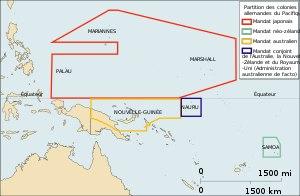
L'histoire de Nauru est celle d'une petite île de 21 km² isolée au sein du Pacifique central et qui forme aujourd'hui un État indépendant : la République de Nauru. Les événements antérieurs à sa colonisation à la fin du XIXᵉ siècle sont peu connus faute de sources écrites et en la quasi-absence de données archéologiques. Les faits postérieurs sont quant à eux intimement liés à l'histoire de son unique ressource : le minerai de phosphate.
La Nouvelle-Guinée allemande était un protectorat de l'Empire allemand situé dans l'océan Pacifique occidental. Constitué à la suite des pressions du lobby colonial allemand à partir de 1884, il se développe jusqu'en 1899 par annexions et rachats successifs, jusqu'à regrouper presque tous les archipels micronésiens, Nauru, le nord-est de la Nouvelle-Guinée et les îles environnantes. C'était avec les Samoa allemandes l'une des deux composantes de l'empire colonial allemand dans le Pacifique. Occupé en septembre 1914 par les troupes japonaises et australiennes, le protectorat est divisé en trois mandats de la Société des Nations par le traité de Versailles en juin 1919.